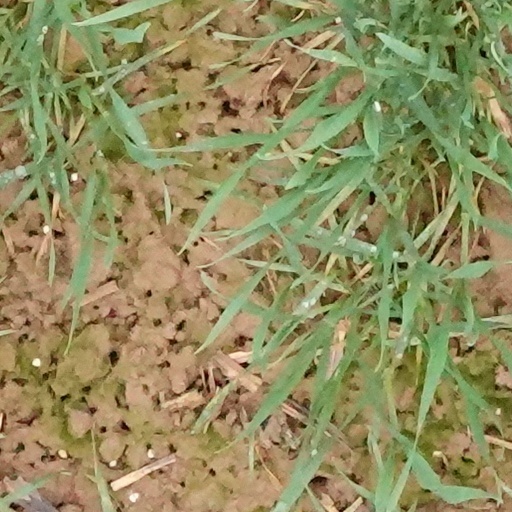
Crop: wheat